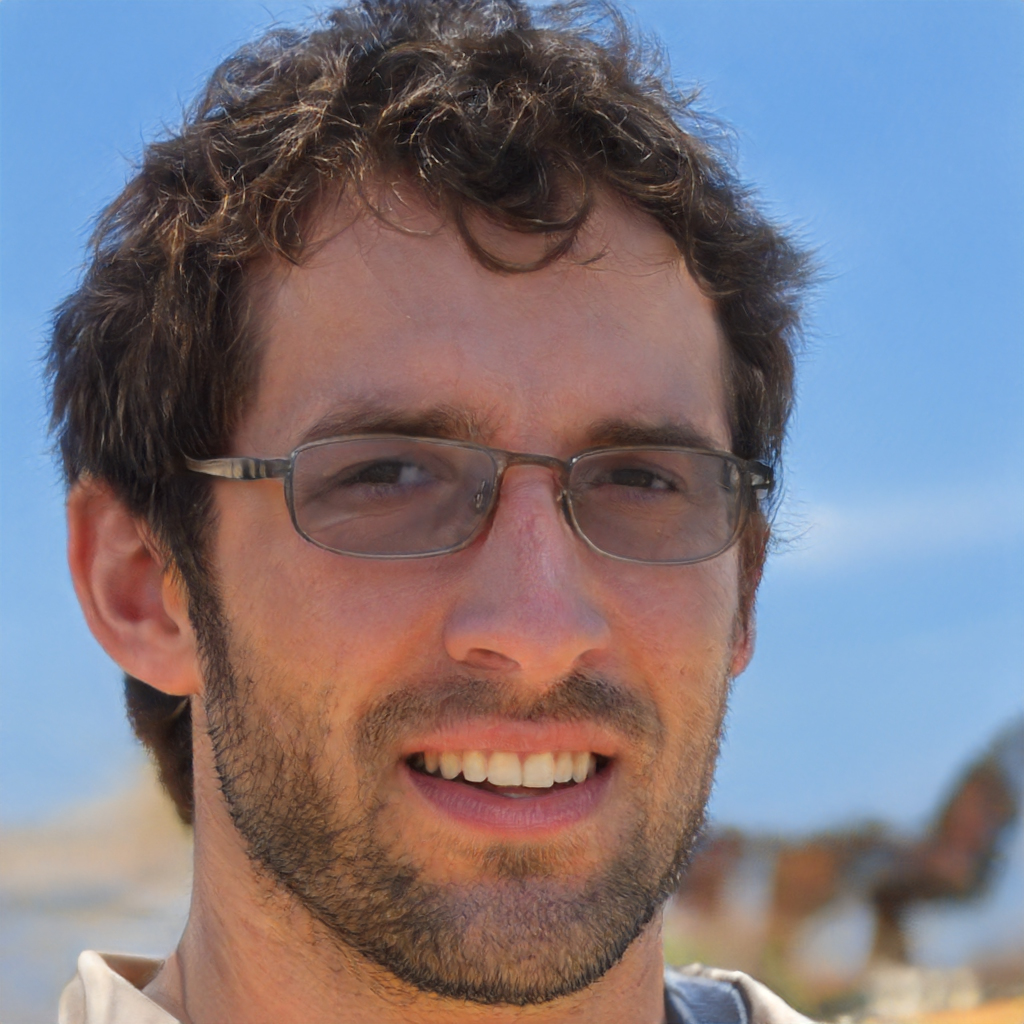
Gender: Male